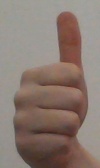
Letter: aleff